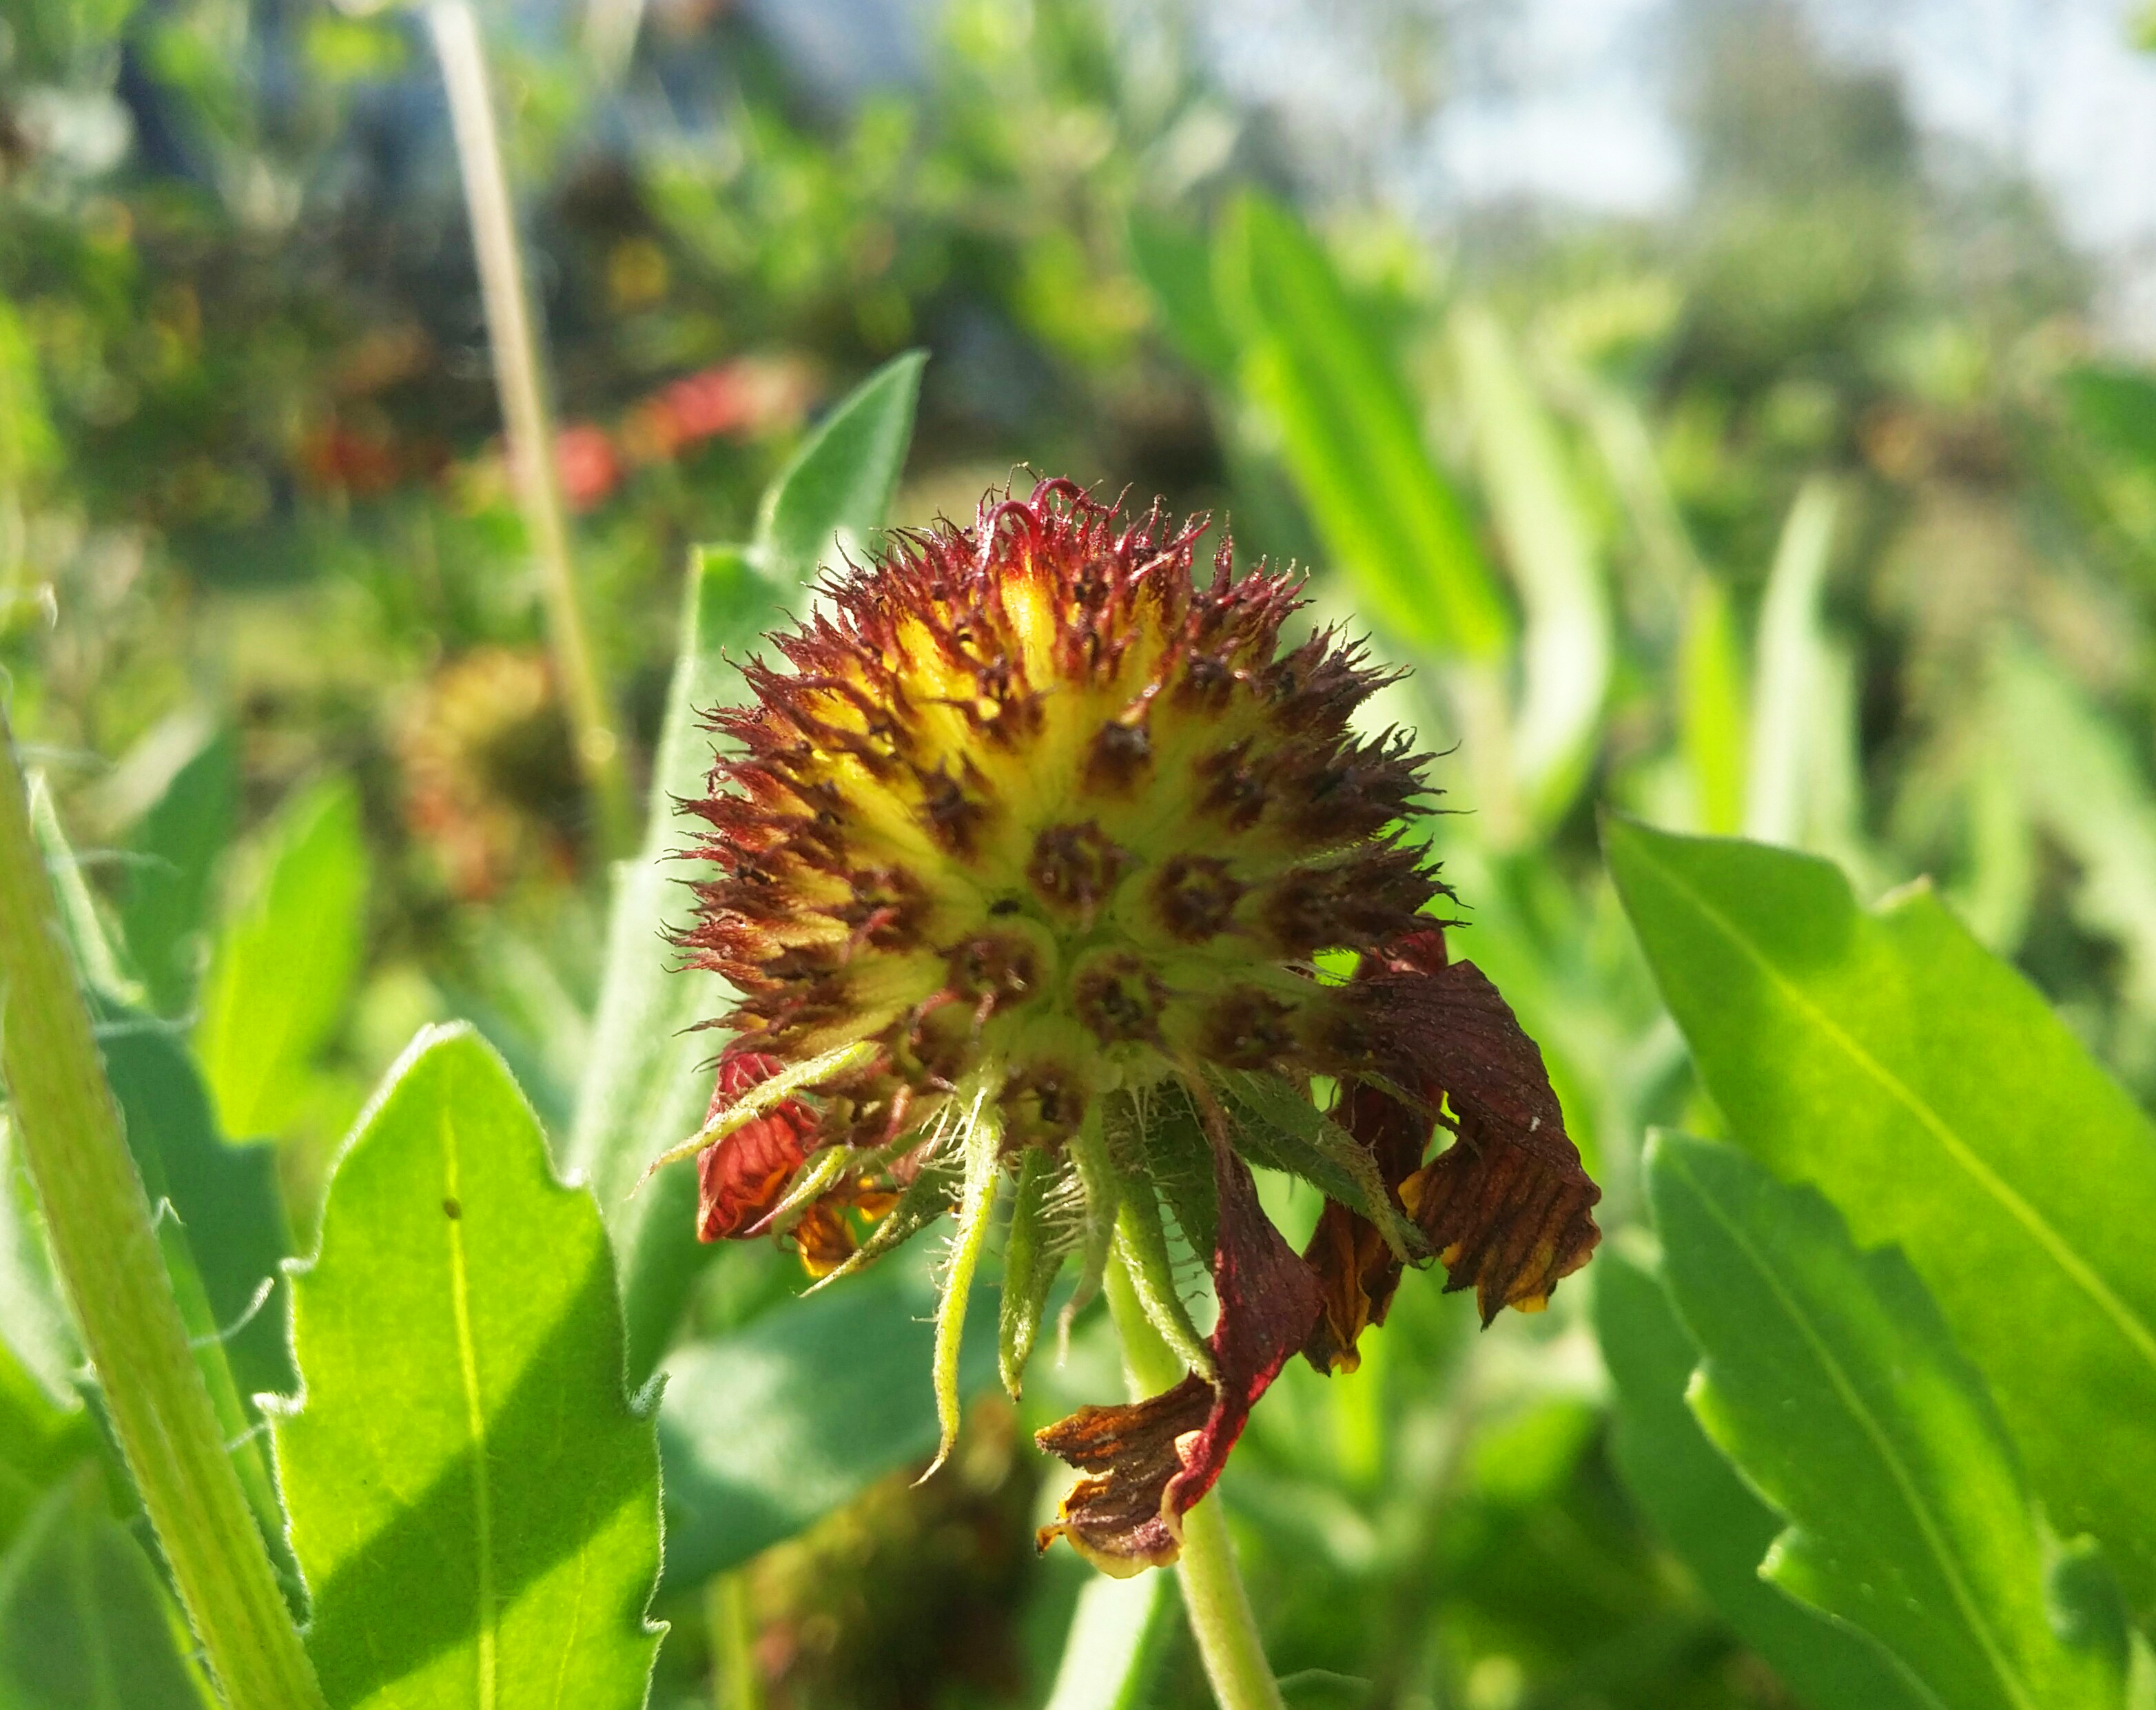
floral, nature, background, flower, summer, pattern, colorful, plant, card, spring, decoration, color, art, design, garden, illustration, water, abstract, vintage, pink, watercolor, creative, blossom, bloom, leaf, beautiful, drawing, greeting, paper, green, hand, romantic, love, concept, natural, bouquet, wedding, beauty, flora, isolated, hipster, retro, white, painted, drawn, overhead, gift, flat, minimal, hip